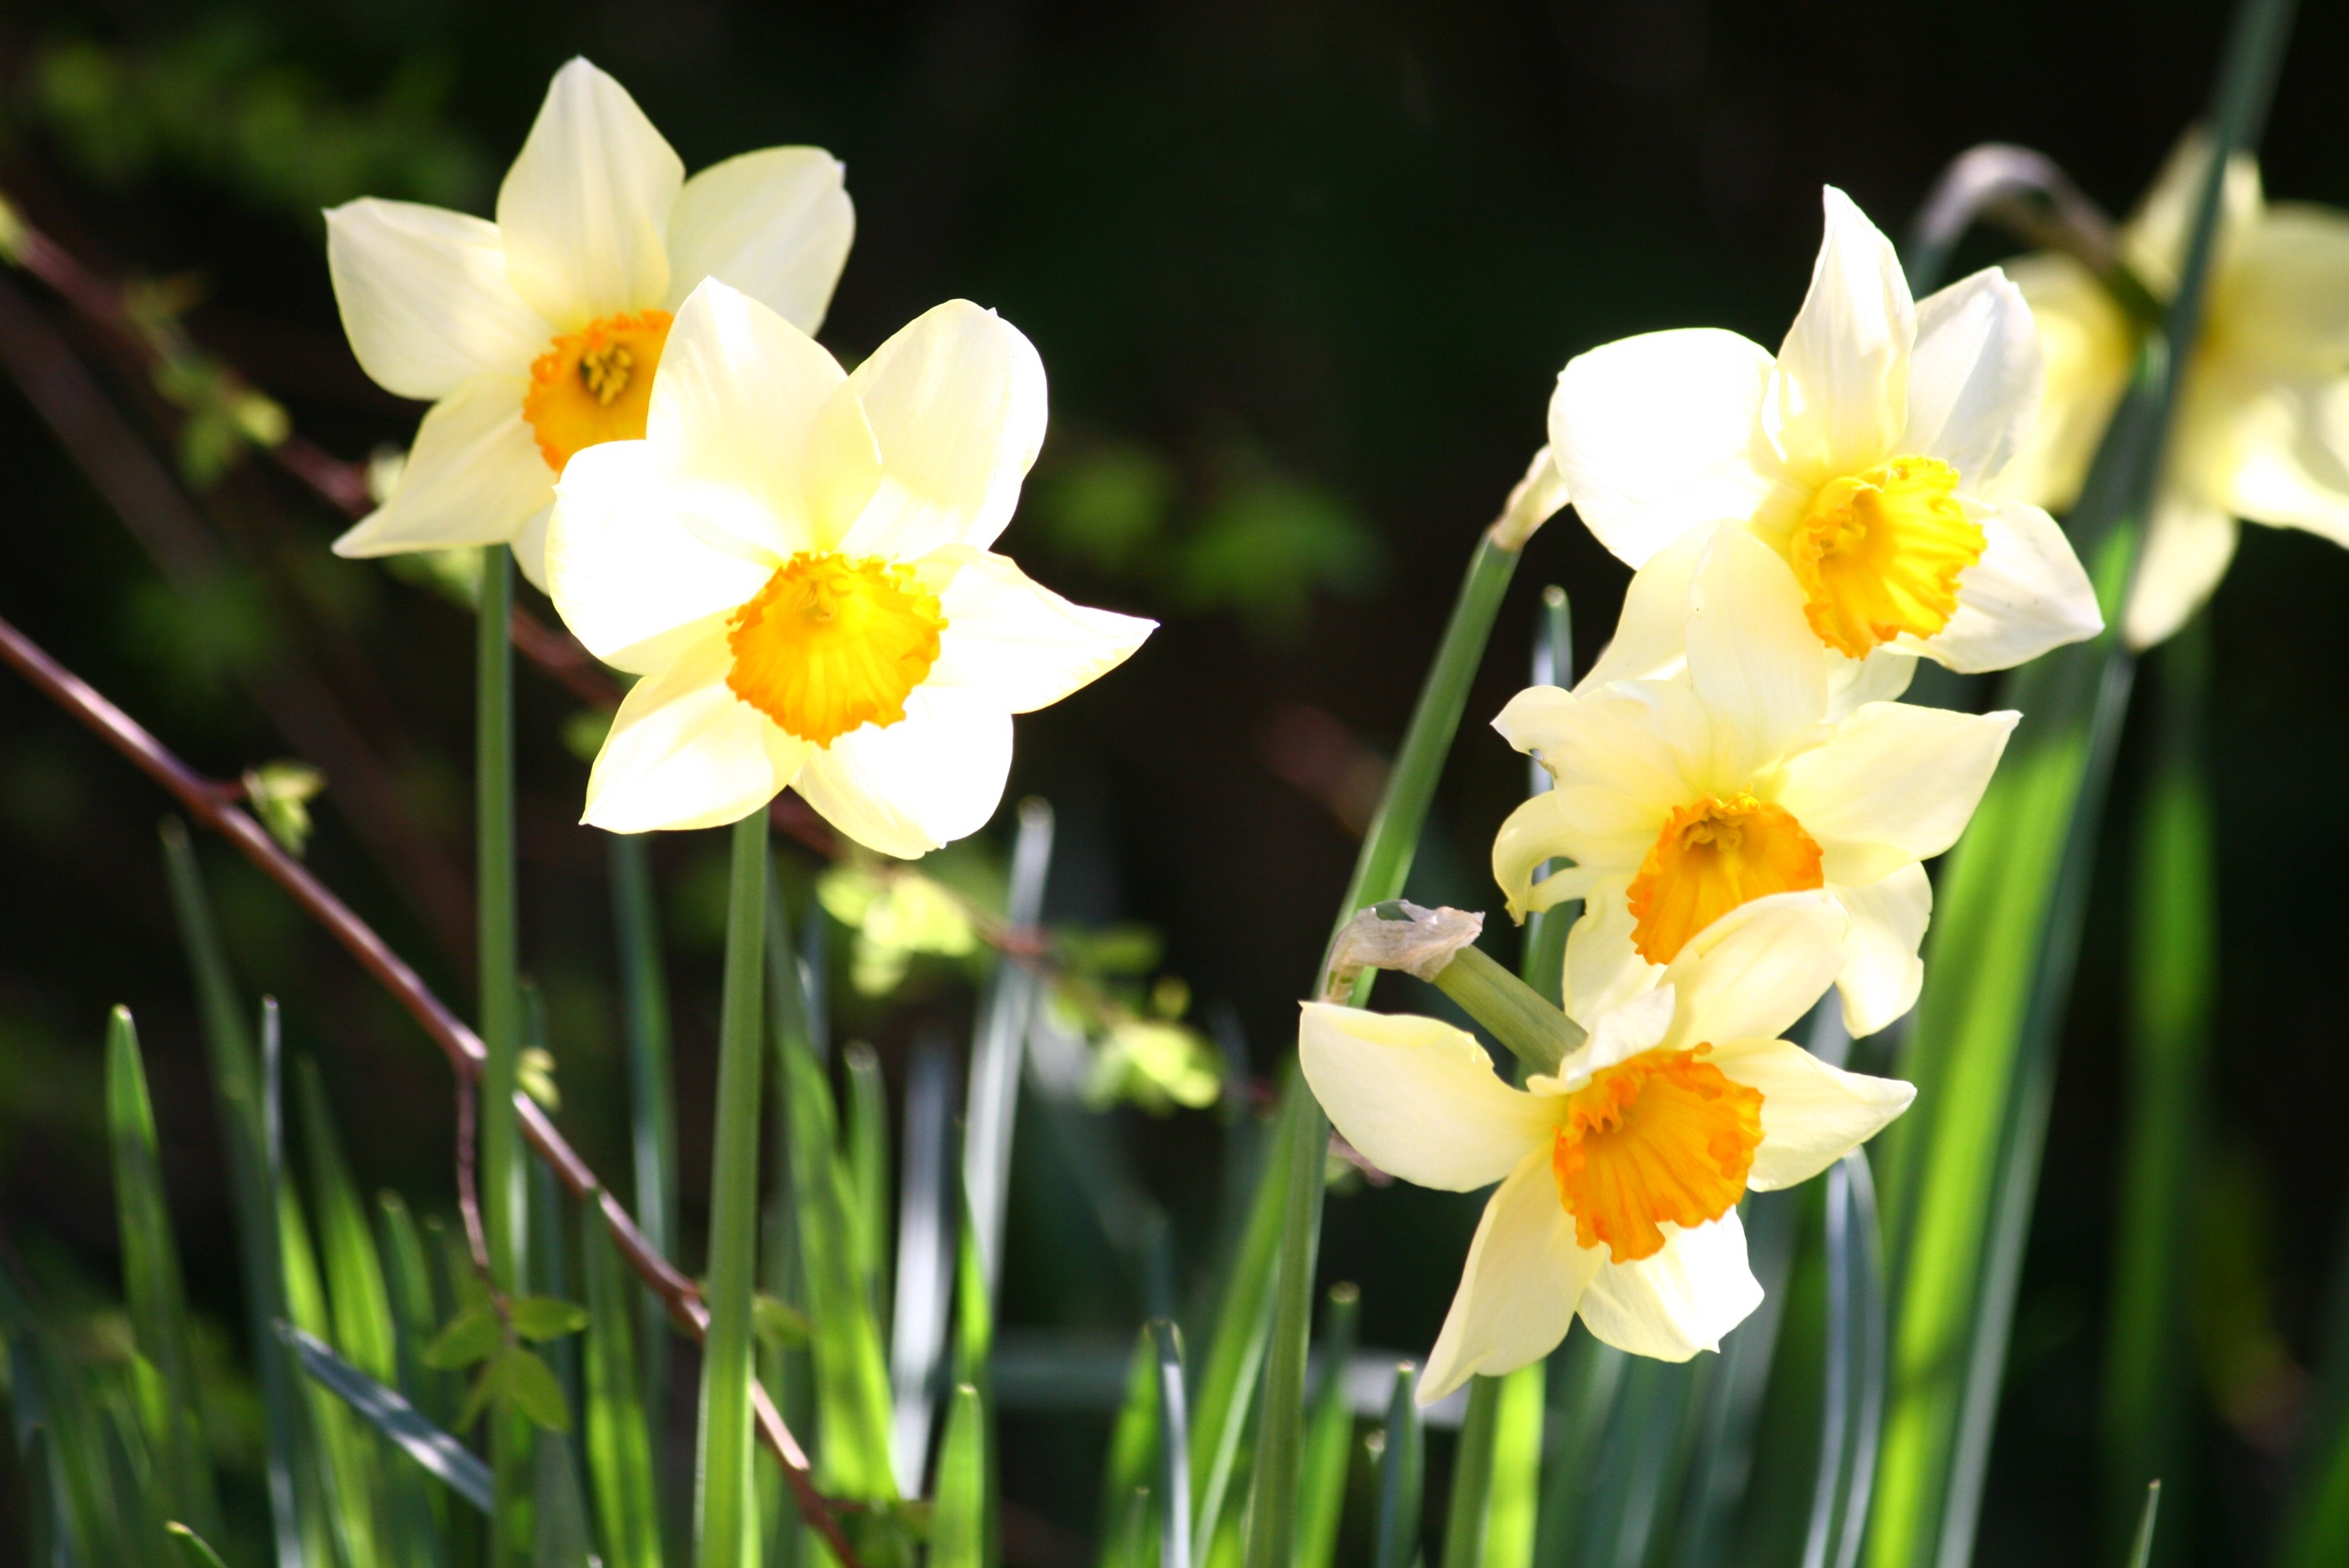
plant, flower, botany, yellow, flora, flowers, bulbs, daffodils, narcissus, easter, spring flowers, macro photography, flowering plant, pentecost lilies, plant stem, land plant